Faujdar

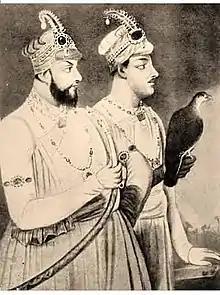
Mir Jafar was the Mughal Faujdar of Orissa until the year 1747.

Faujdar under the Mughals was an office that combined the functions of a military commander along with judicial and land revenue functions. The term faujdar contained pre-Mughal origins. During those times, the term referred to a military officer but did not refer to a specific rank. With the administrative reforms of Mughal emperor Akbar, this rank was systemised. It constituted an independent administrative unit and its territorial limits varied from place to place and from time to time.